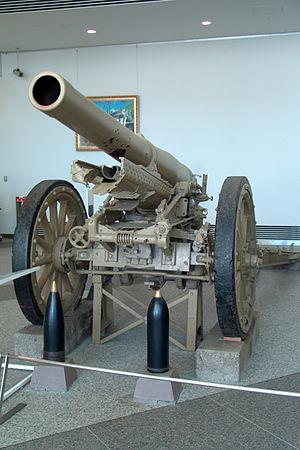
L' Obusier Type 96 15 cm était un obusier lourd de 150 mm utilisé par l'Armée Impériale Japonaise durant la Seconde Guerre mondiale. Il a été conçu pour remplacer l'obusier Type 4 de même calibre au sein des unités de combats à partir de 1937. La dénomination Type 96 indique que cette pièce d'artillerie a été adoptée par l'Armée en l'an 2596 du calendrier japonais soit 1936 dans notre calendrier grégorien.